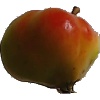
Label: Apple Red Yellow 2